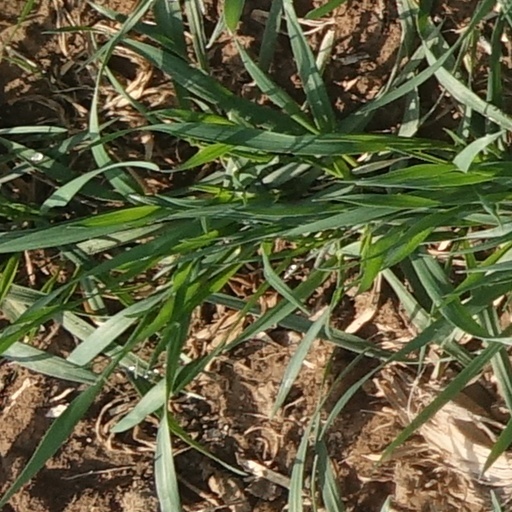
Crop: wheat